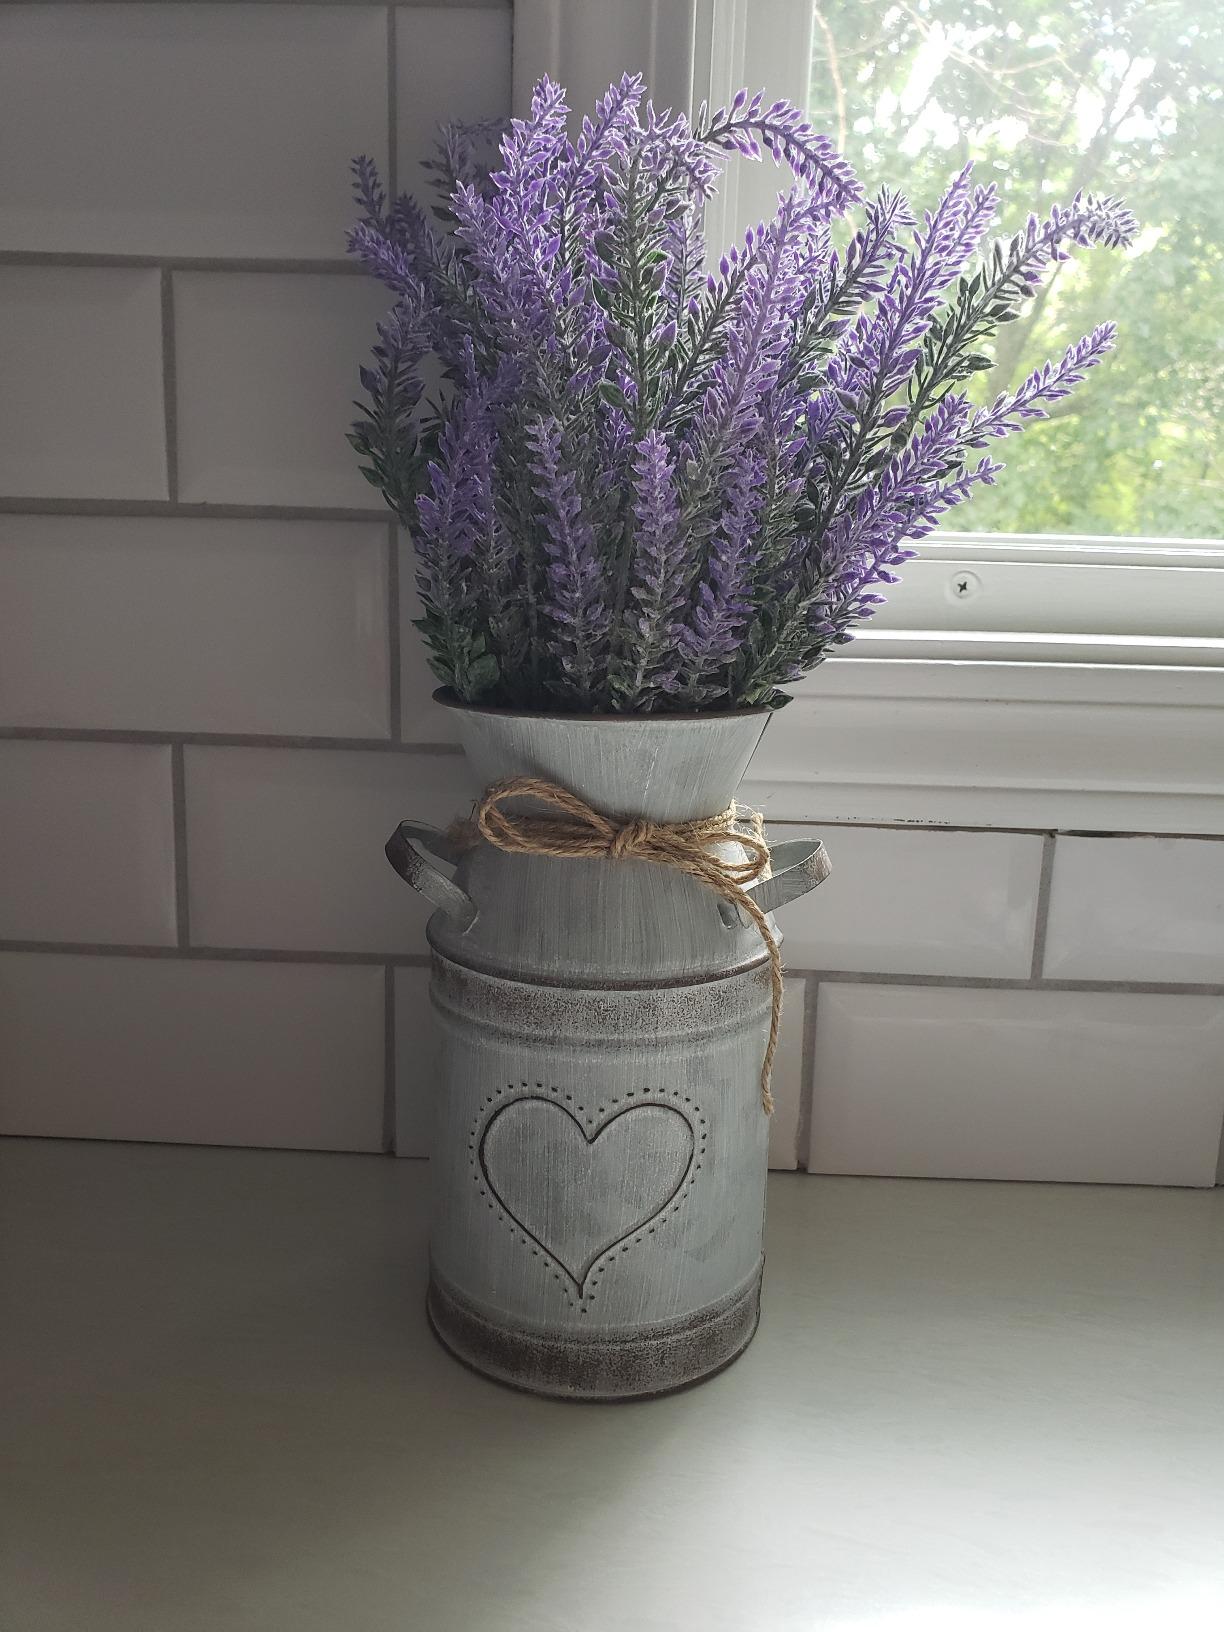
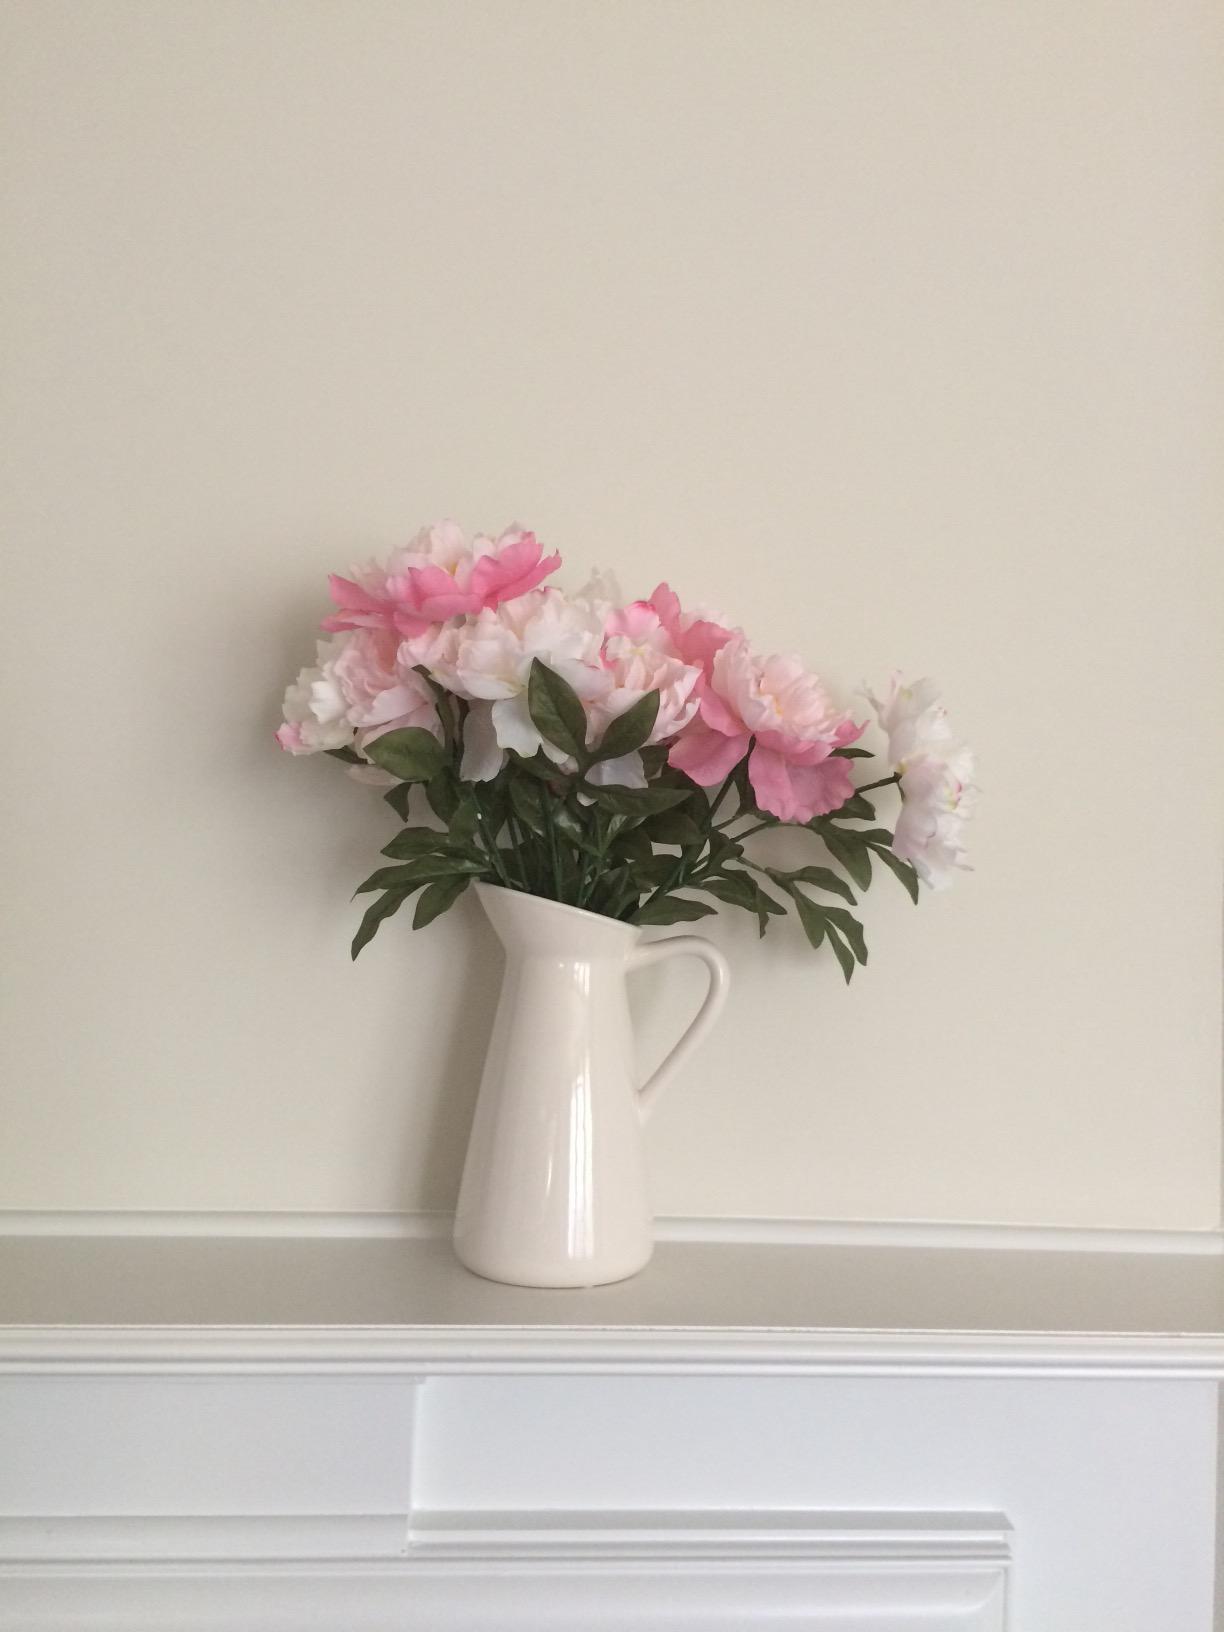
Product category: vase
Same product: no